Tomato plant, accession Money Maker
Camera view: tilt-top (135 deg); turntable rotation: 90 degrees
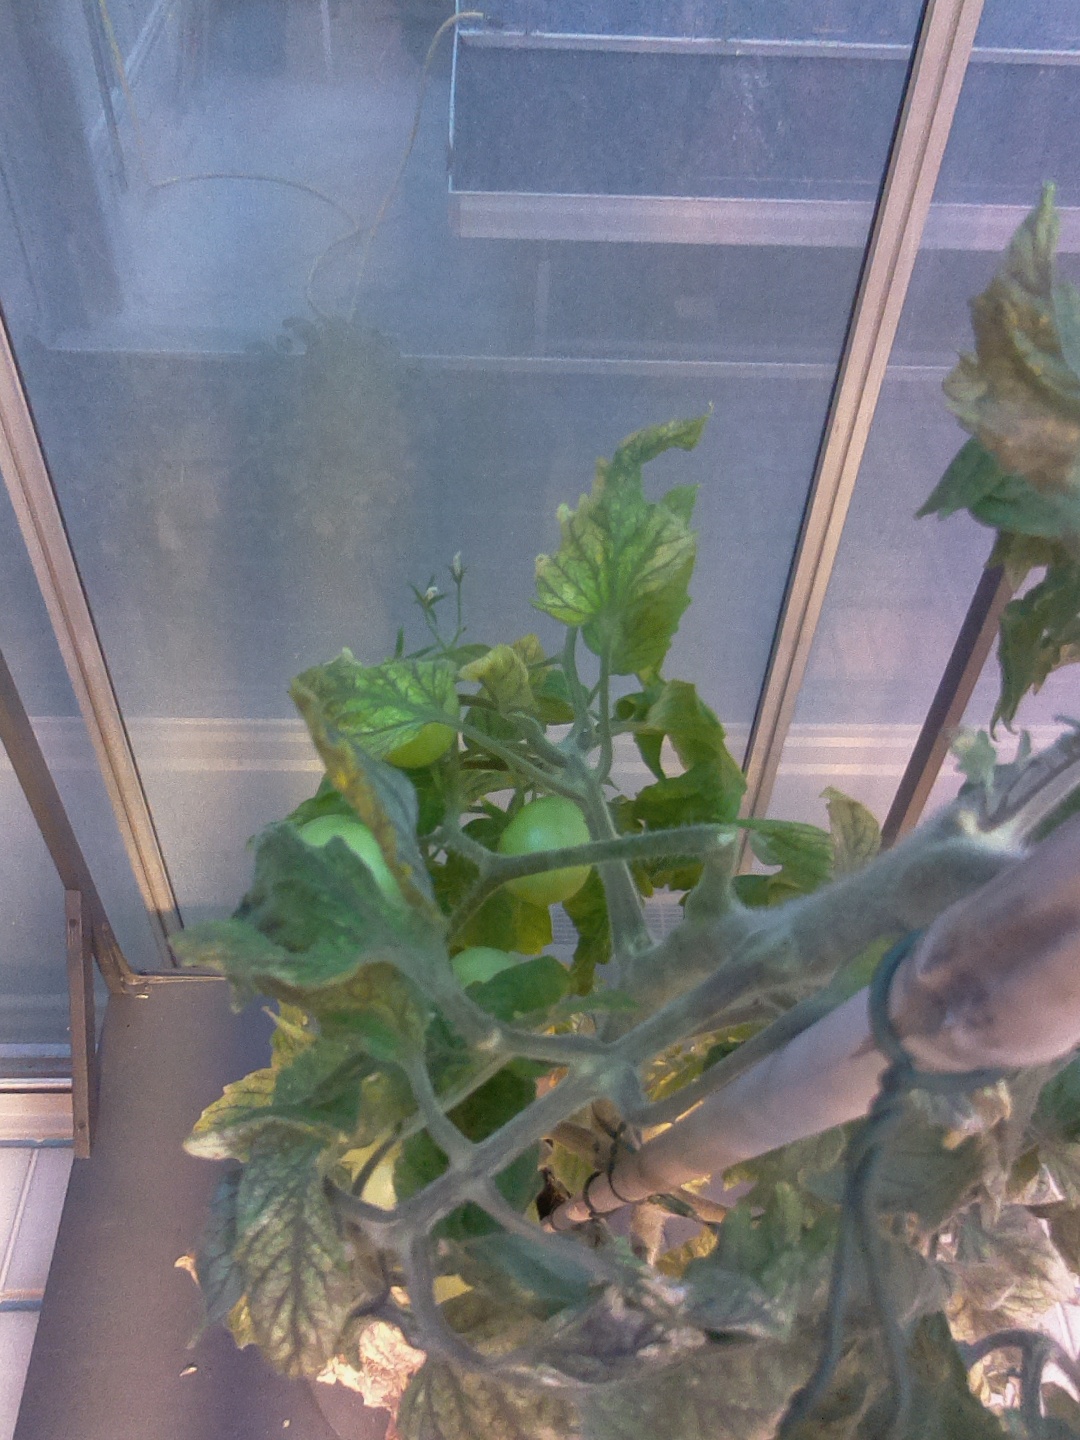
BBCH growth stage 83: 30%-40% of fruits show typical fully ripe color